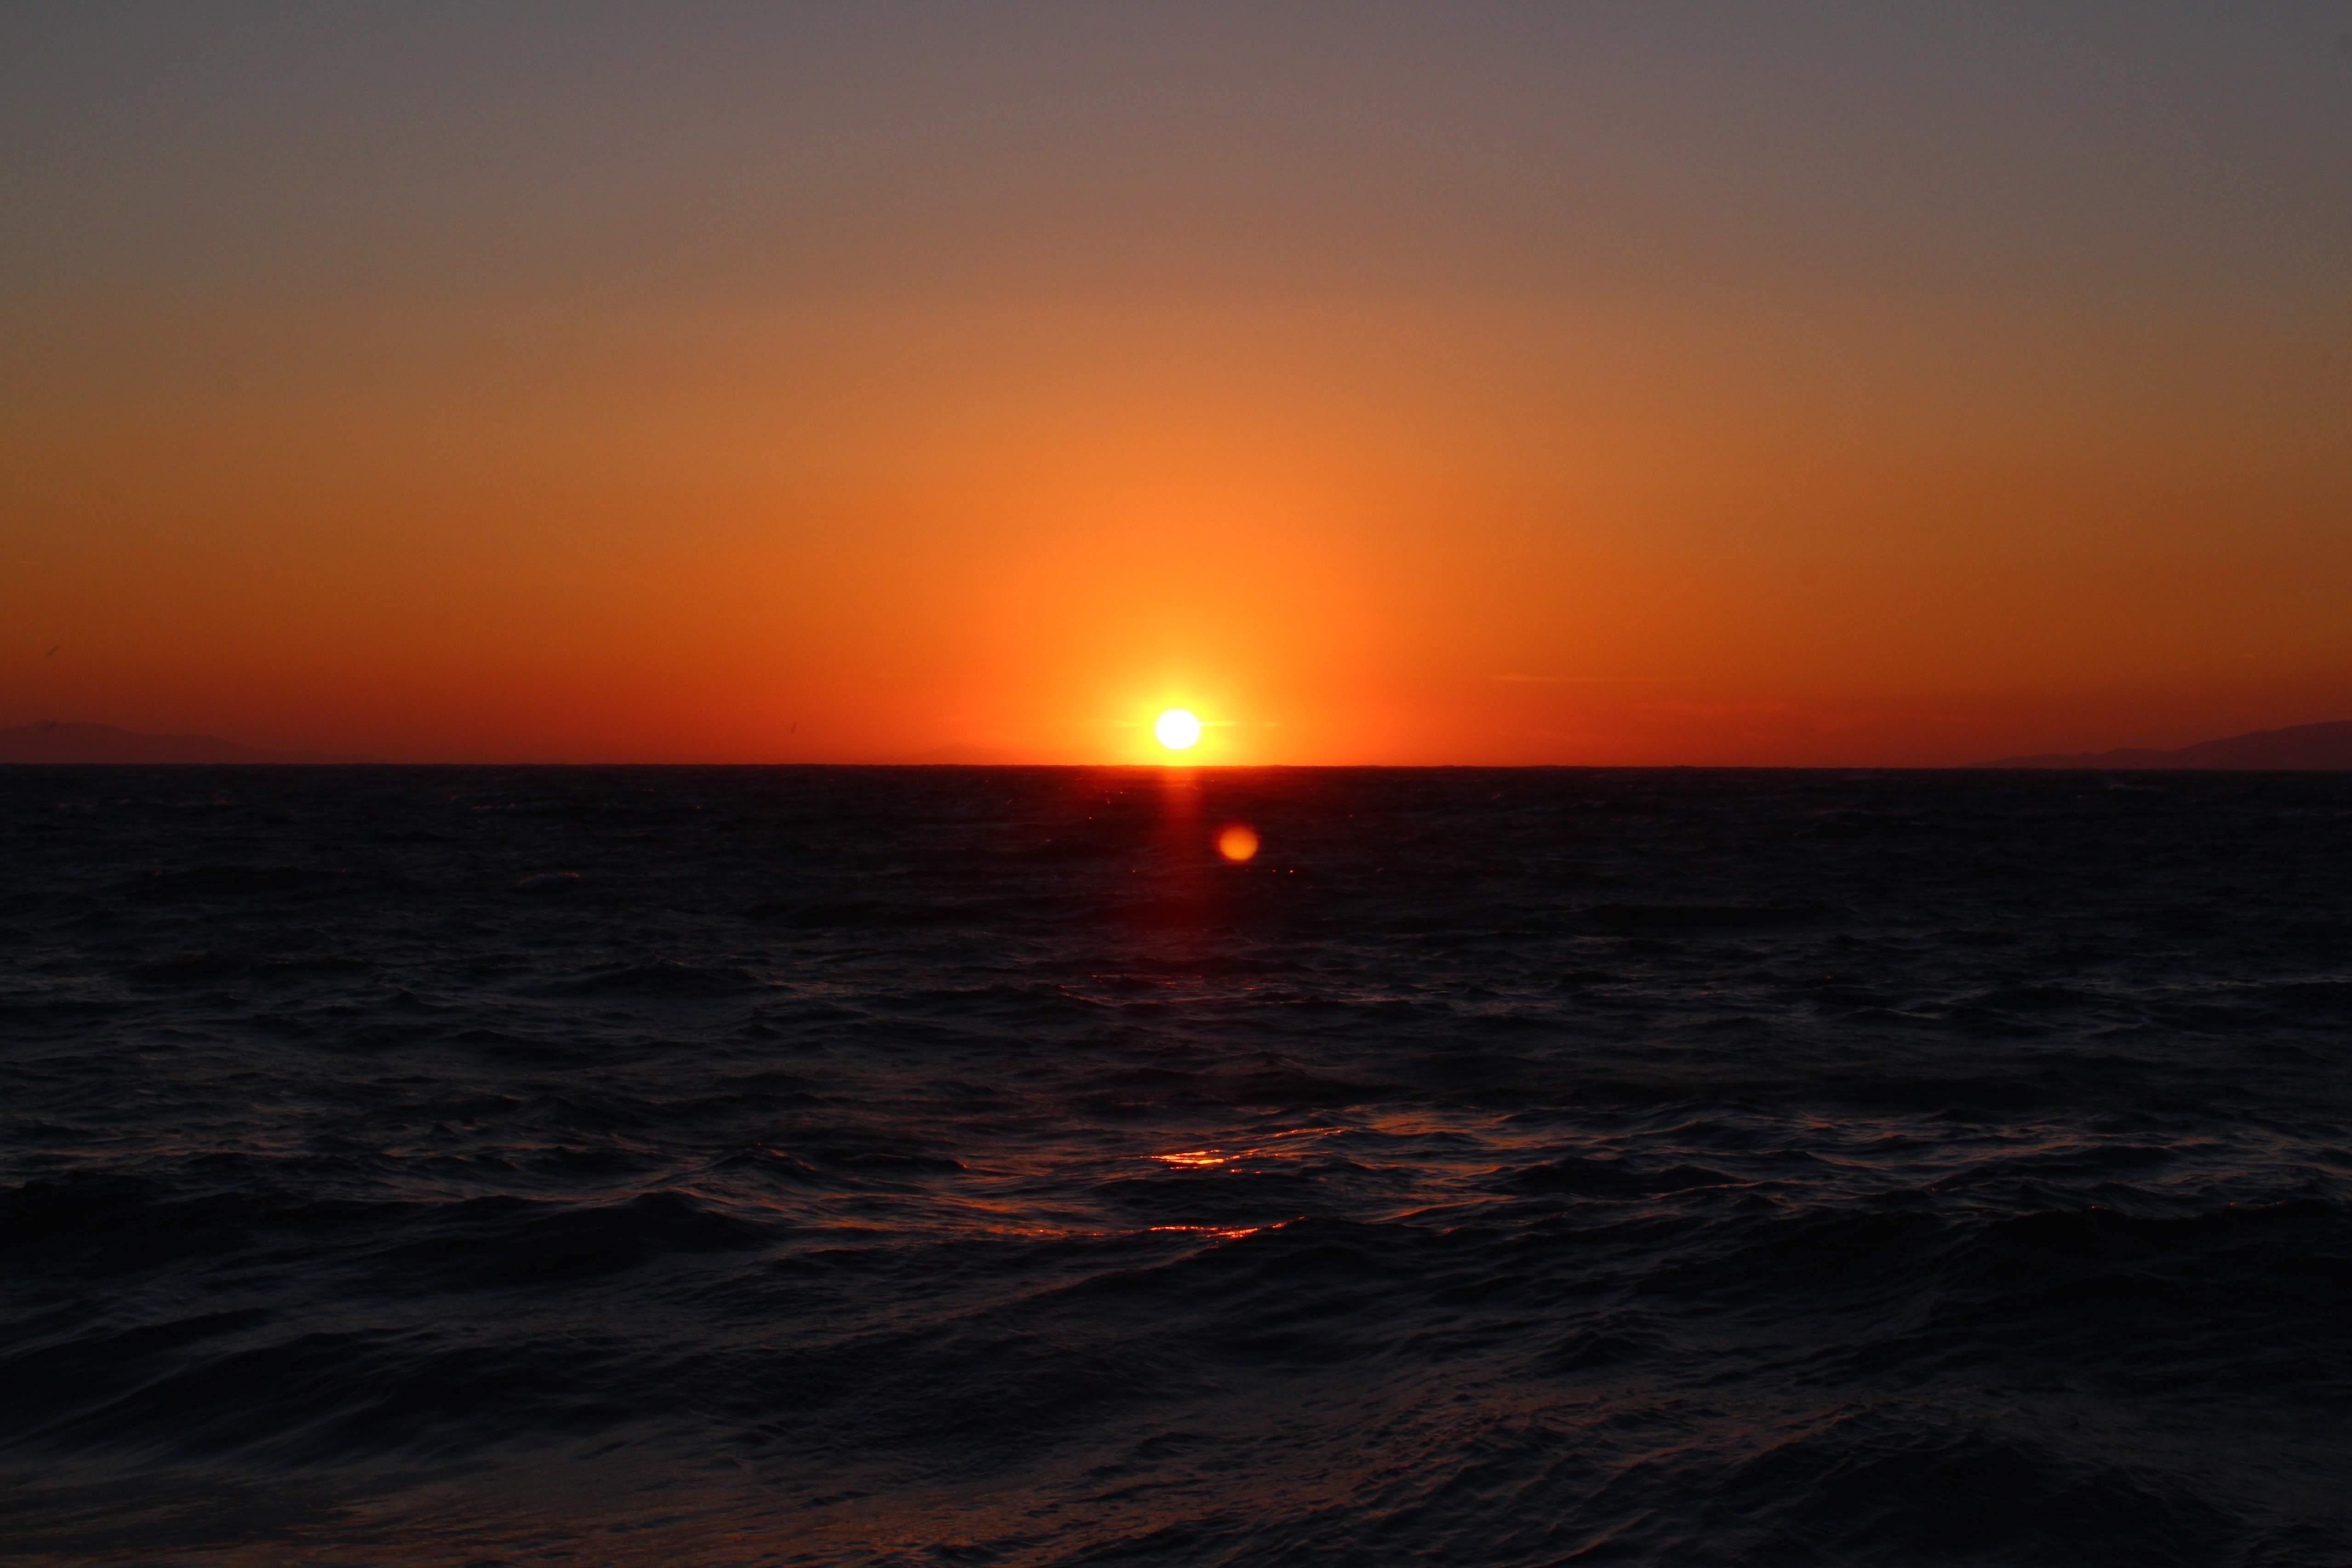
sea, coast, ocean, horizon, sunrise, sunset, wave, dawn, dusk, evening, afterglow, wind wave, red sky at morning